Dorothy Height

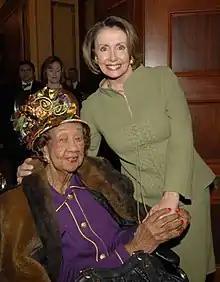
Height with House Speaker Nancy Pelosi, 2009

From 1934 to 1937, Height worked in the New York City Department of Welfare, an experience she credited with teaching her the skills to deal with conflict without intensifying it. From there she moved to a job as a counselor at the YWCA of New York City, Harlem Branch, in the fall of 1937. Soon after joining the staff there, Height met Mary McLeod Bethune and Eleanor Roosevelt at a meeting of the National Council of Negro Women (NCNW) held at the YWCA. In her 2003 memoir, Height described the meeting: "On that fall day the redoubtable Mary McLeod Bethune put her hand on me. She drew me into her dazzling orbit of people in power and people in poverty…. 'The freedom gates are half ajar,' she said. 'We must pry them fully open.' I have been committed to the calling ever since." The following year, Height served as acting director of the YWCA of New York City's Emma Ransom House residence. In addition to her YWCA and NCNW work, Height was also very active in the United Christian Youth Movement, a group intensely interested in relating faith to real-world problems.